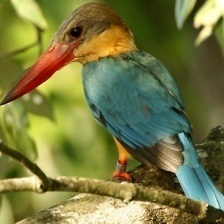
Species: STORK BILLED KINGFISHER
Scientific name: PELARGOPSIS CAPENSIS